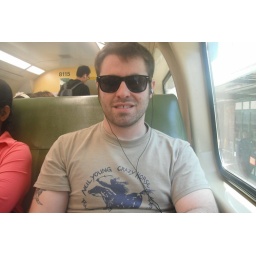
on the train from sydney to katoomba, in the blue mountains.